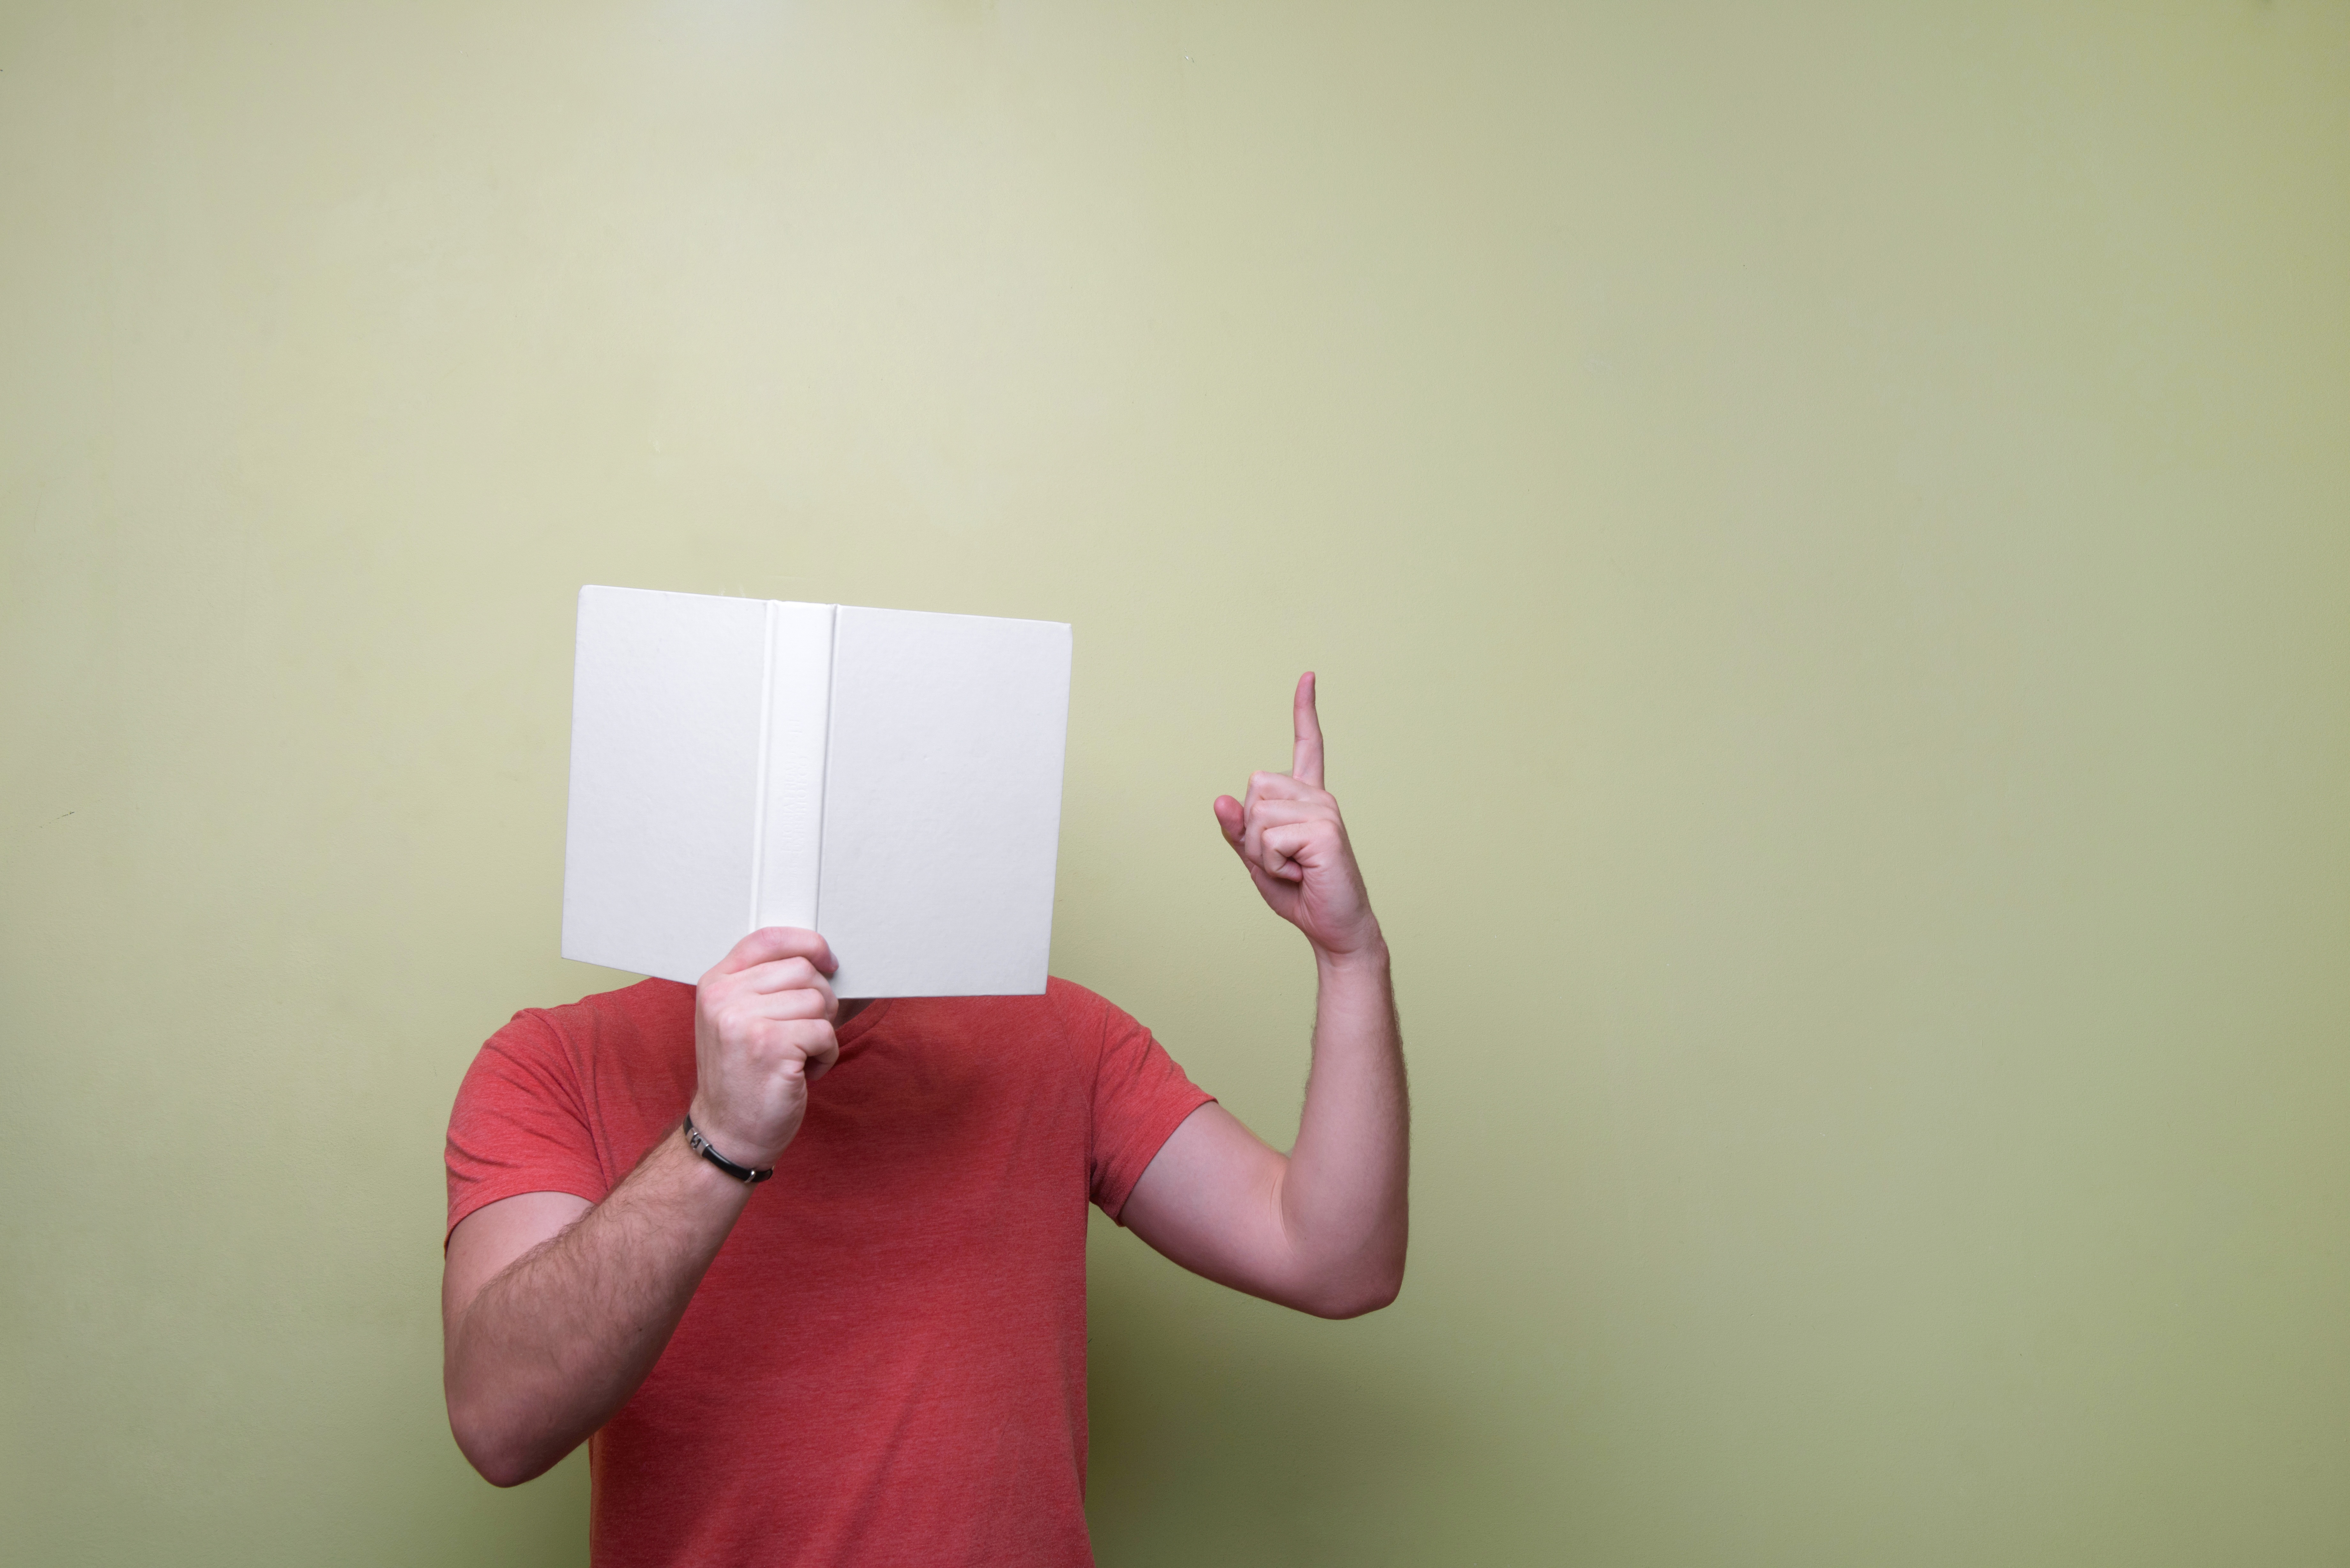
writing, hand, white, finger, red, color, pink, art, organ, shape